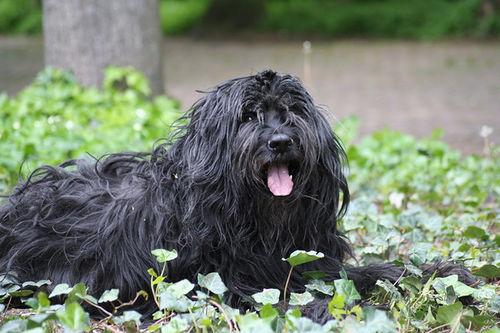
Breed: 230-n000041-briard